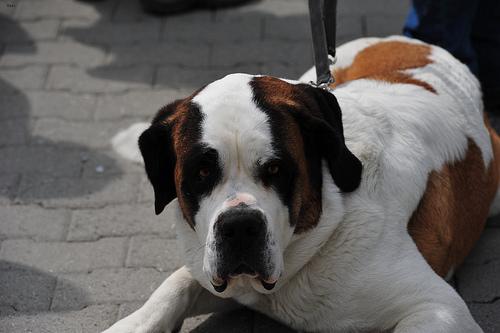
Breed: saint bernard